Thurnierbuch

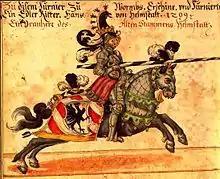
illustration from Codex Rossianus 711, a 1615 manuscript copy of the "Thurnierbuch".

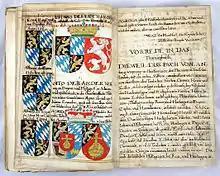
Page from a mid-17th-century manuscript copy based on the 1578/9 Frankfurt edition

The Thurnierbuch ("tournament book"), published in 1530, is an important work on the tradition of medieval tournaments in the Holy Roman Empire.